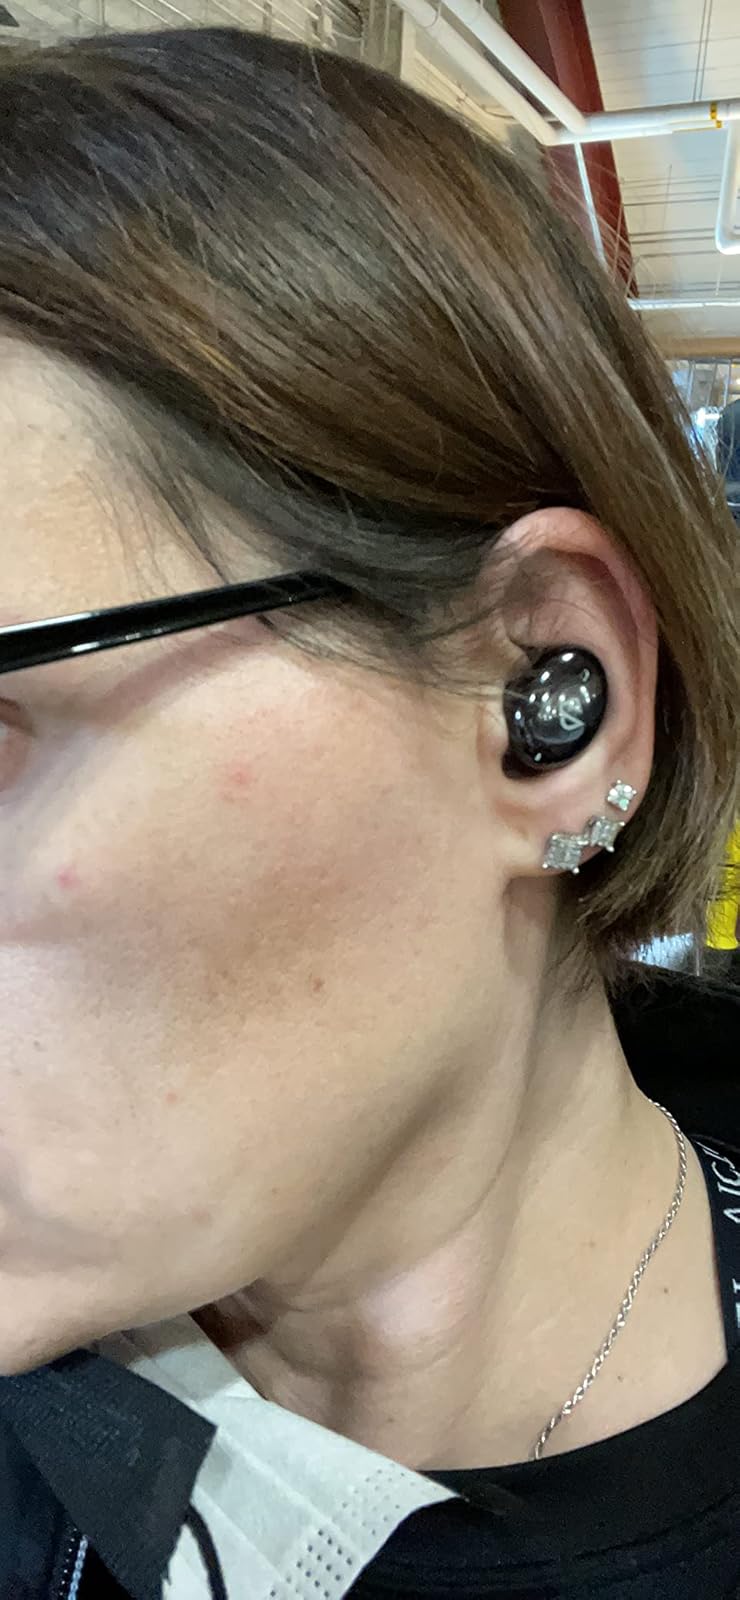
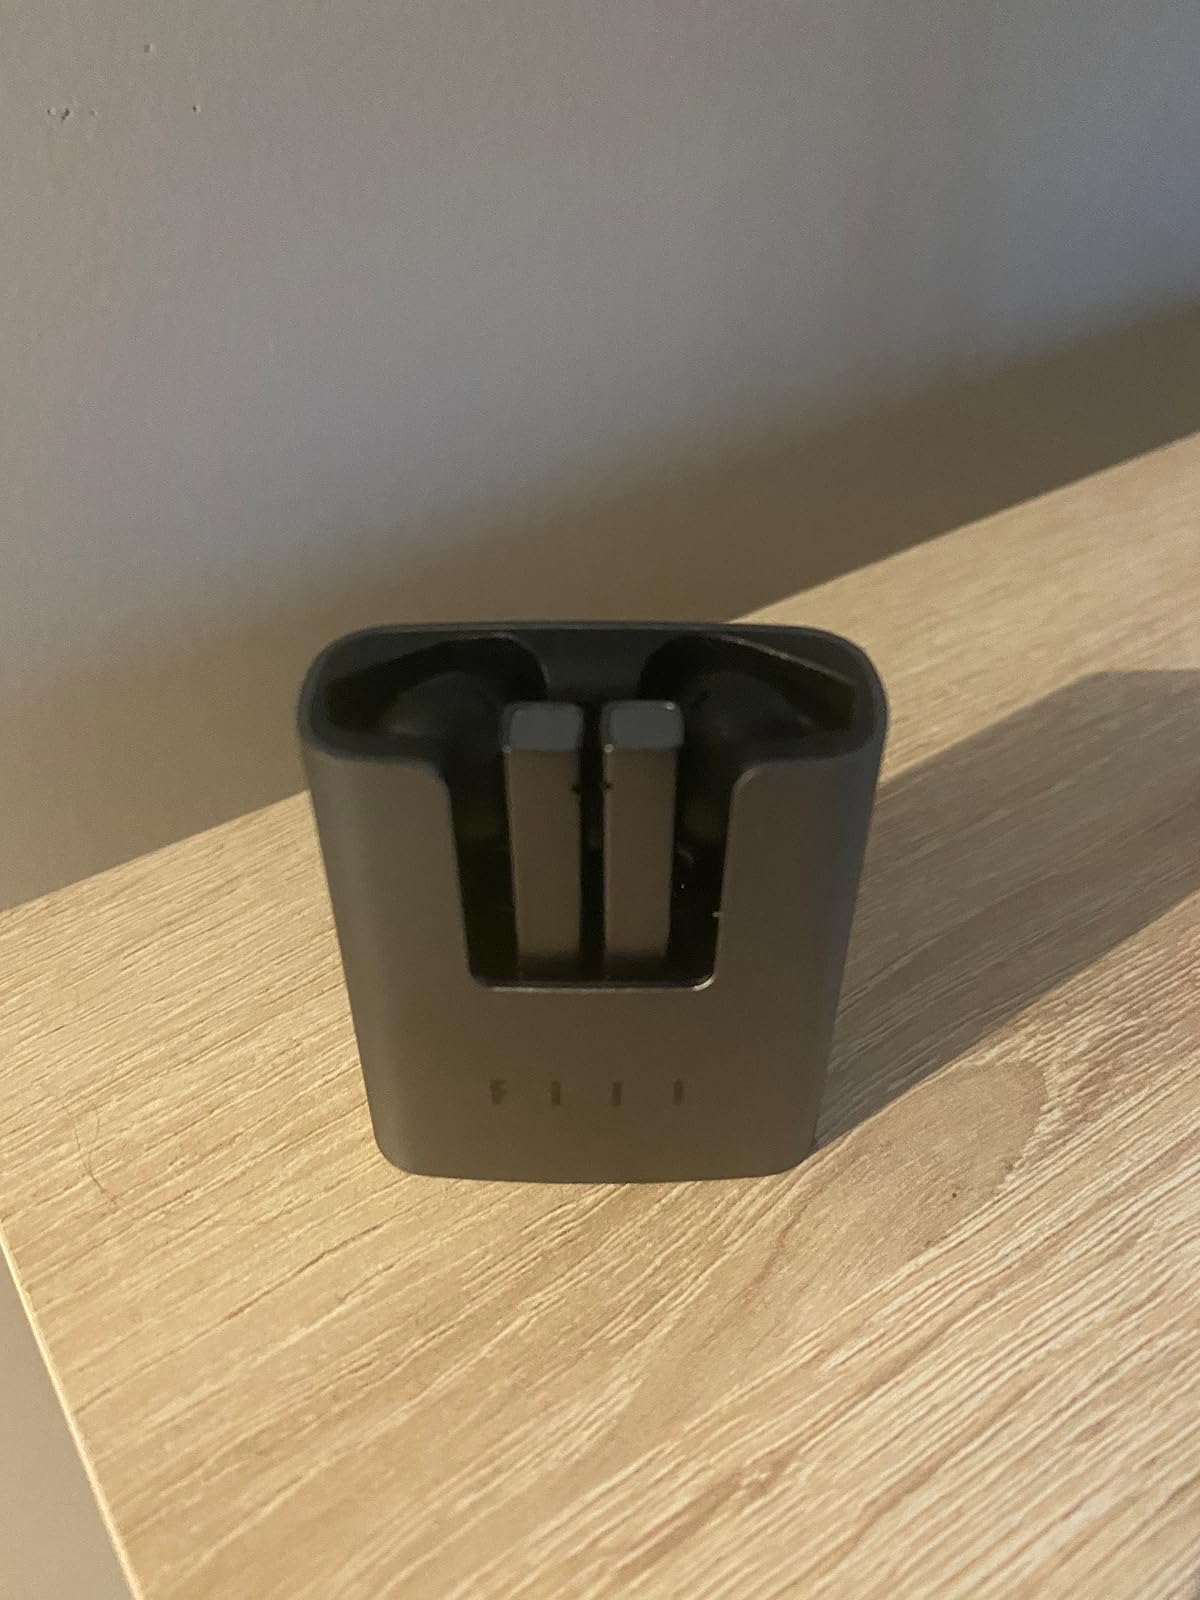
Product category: earbuds
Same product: no